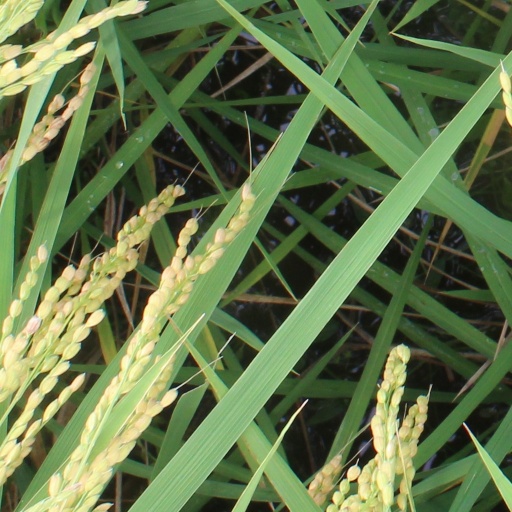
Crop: rice